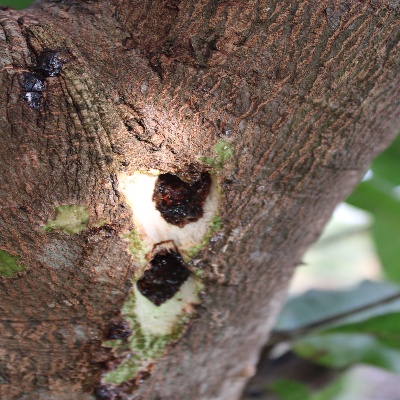
Crop: Cashew
Condition: gumosis